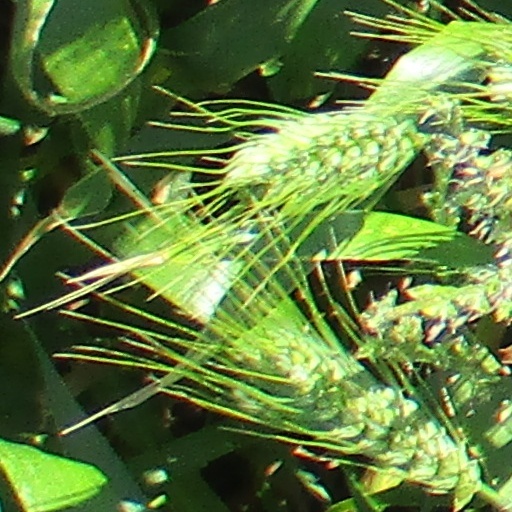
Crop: wheat